Francisco Vidal Salinas

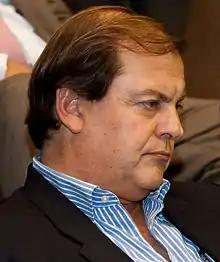

Francisco Javier Vidal Salinas (born 20 September 1953) is a Chilean politician and scholar.